Etobicoke North (provincial electoral district)

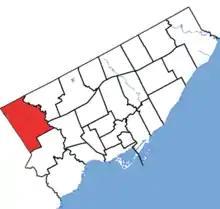
Etobicoke North in relation to other Toronto electoral districts

Etobicoke North is a provincial electoral district in Toronto, Ontario, Canada. It elects one member to the Legislative Assembly of Ontario. It is currently the constituency of Doug Ford, the Premier of Ontario.